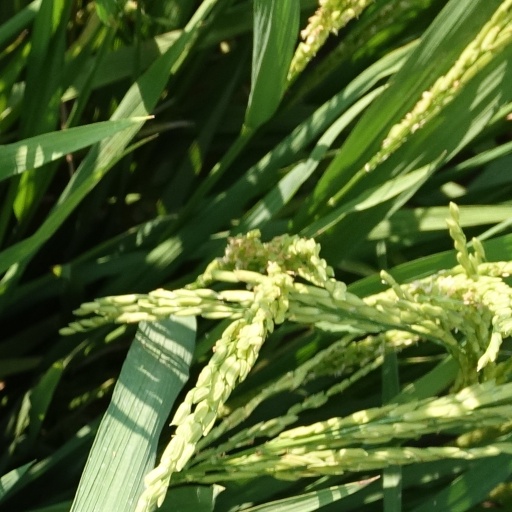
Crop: rice